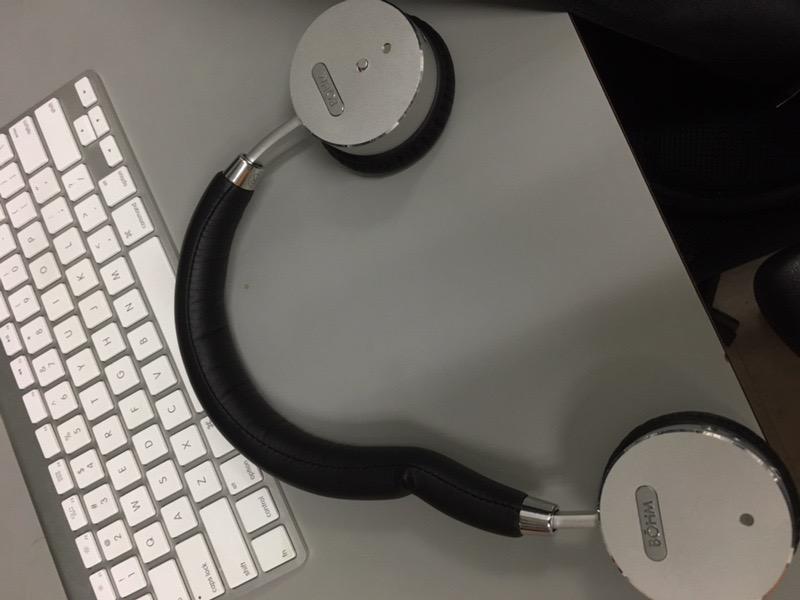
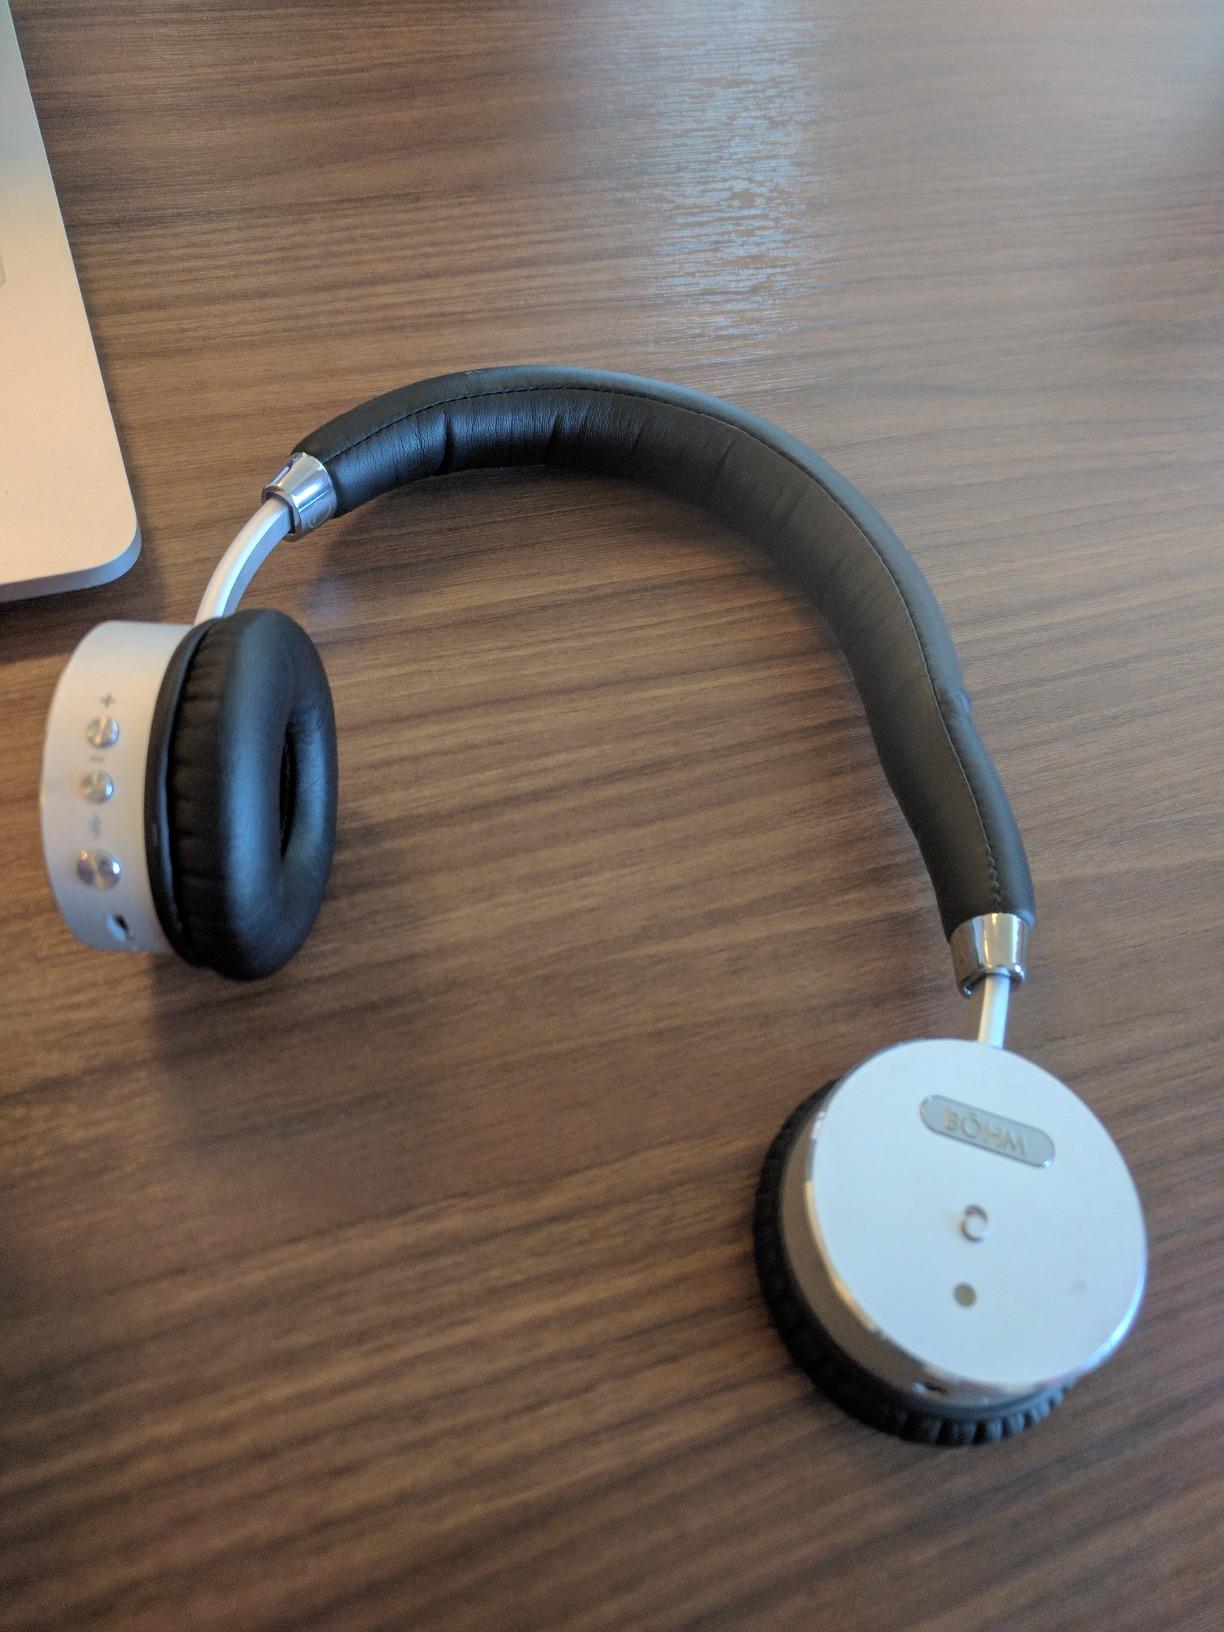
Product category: headphones
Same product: yes